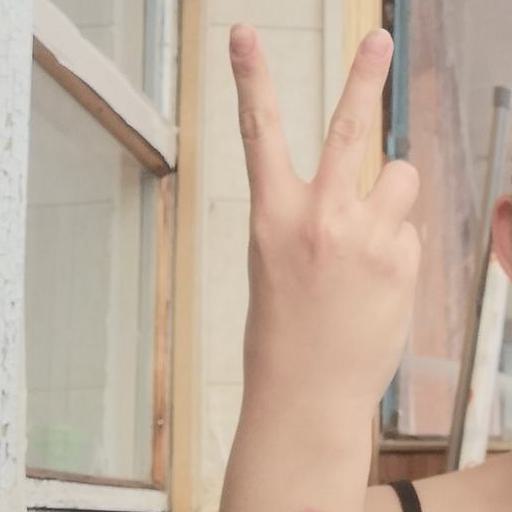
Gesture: peace_inverted